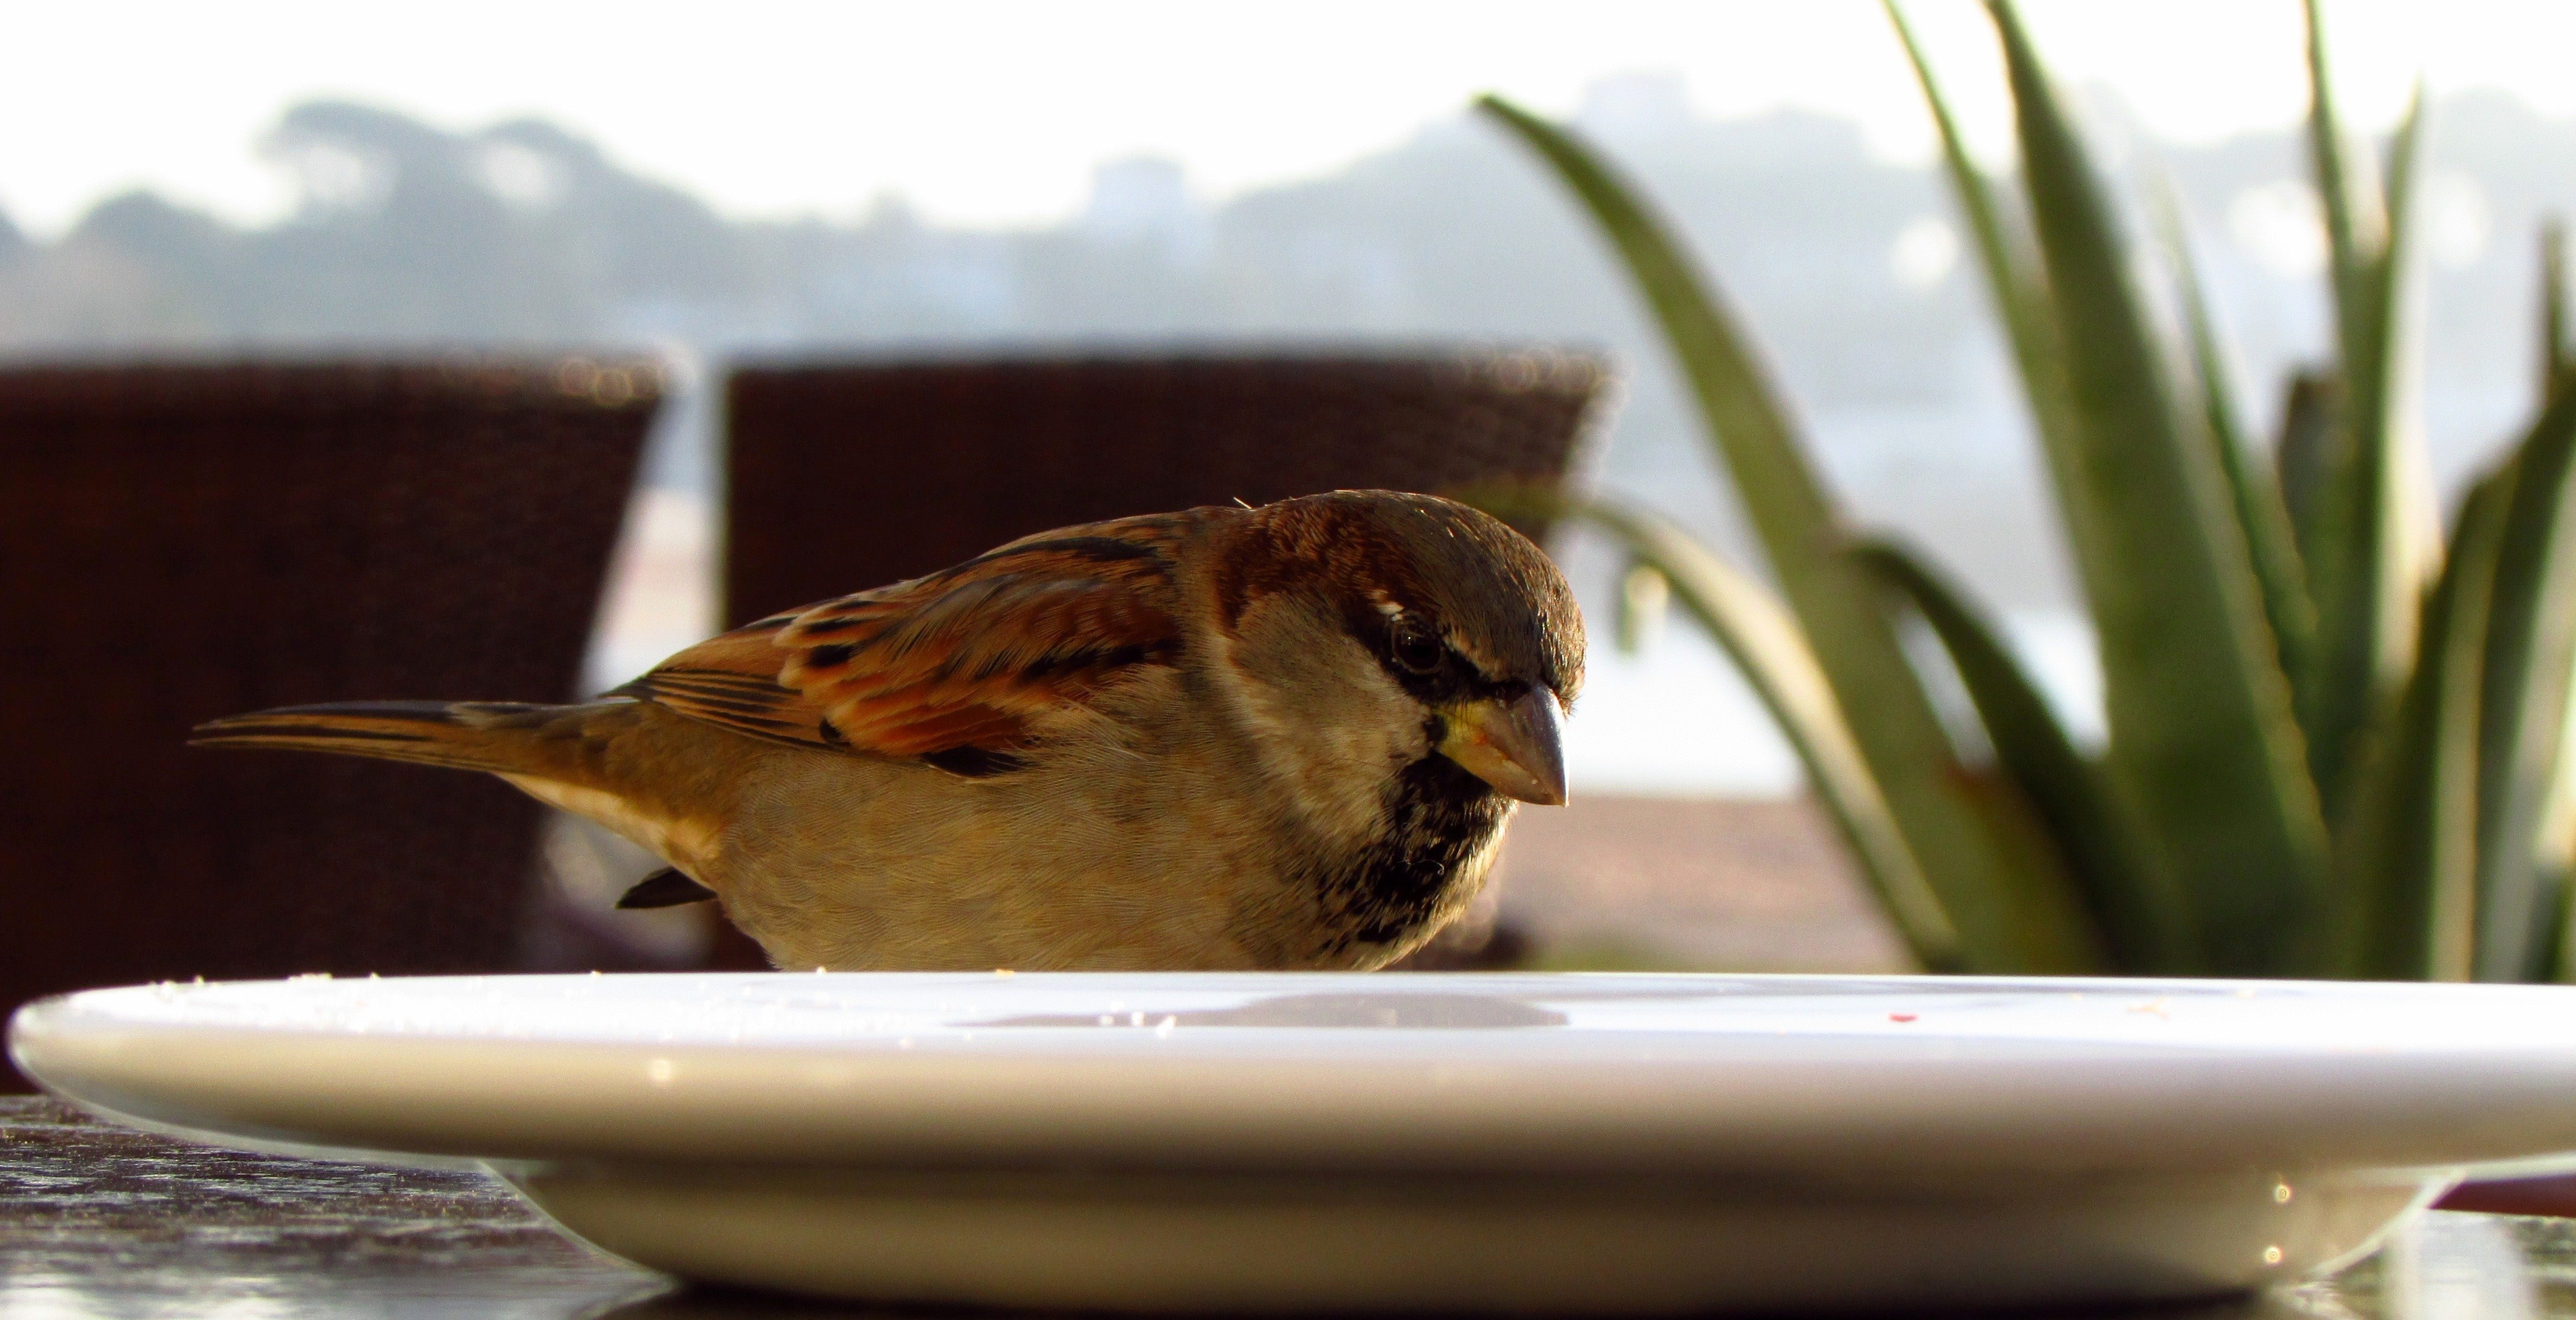
beach, bird, flower, restaurant, animal, dish, fauna, costa, sparrow, macro photography, perching bird